Gender inequality in Sri Lanka

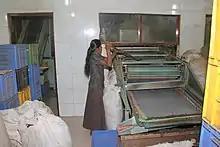
Sri Lankan woman working in tea factory

Historically, women in Sri Lanka have reduced access to quality employment, and even if they do obtain a job, they are paid far less and are subject to more harassment and limitations as compared to males working the same jobs. The Sri Lankan labor market is deeply separated and leaves little opportunity for women to gain access to jobs. Because of patriarchal policies embedded in the history of this region, women are over-represented in the low-paid, laborious industries of the country. Specifically, it is in these jobs that women face a disproportionate amount of labor discrimination and lack of proper wages in the name of international competitiveness and the production of additional jobs. However, again due to increased political involvement by females, the conditions for these workers, especially in industries such as export-processing, have been improving in past years.